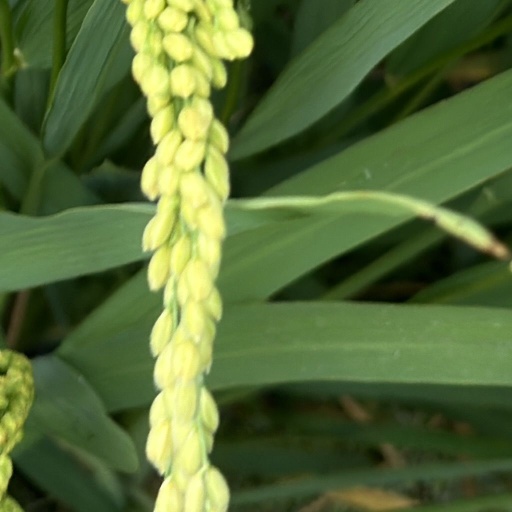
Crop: rice